Helsingør City Museum

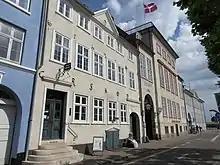
Skibsklarerergaarden (Shipping Agent's House Museum)

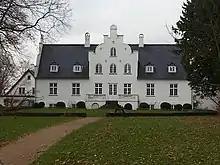
Flynderupgård

Helsingør City Museum is now part of Helsingør Kommunes Museer (Helsingør Municipal Museums) which also comprises three other museums in Helsingør: